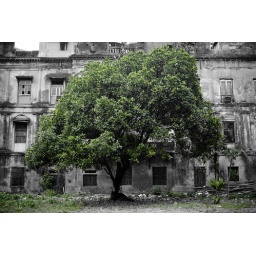
green tree in the concrete